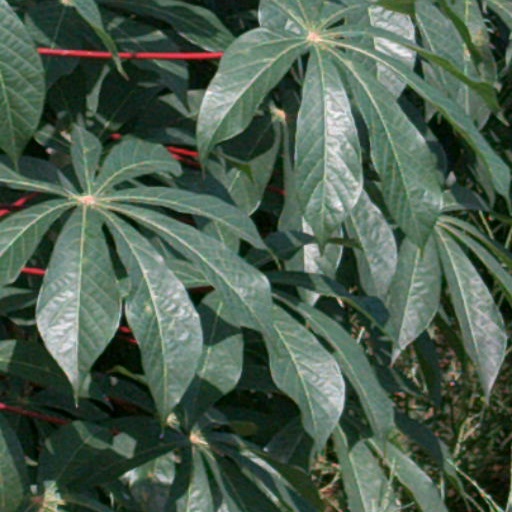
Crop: cassava